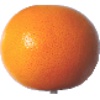
Label: Grapefruit Pink 1